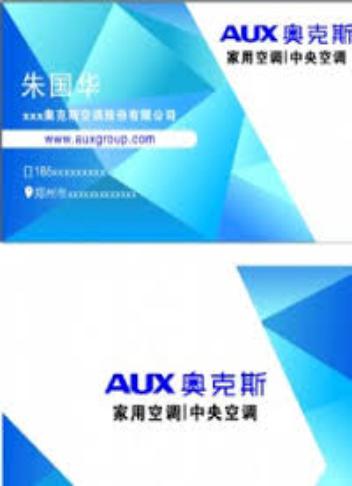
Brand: auxx-2
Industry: Electronic